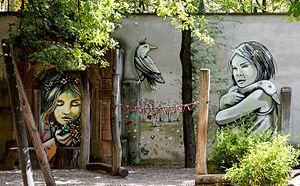
Alice Pasquini est une artiste de rue, scénographe et illustratrice italienne.